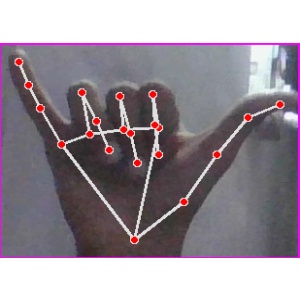
अक्षर: य